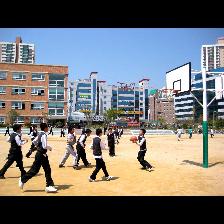
Label: Human